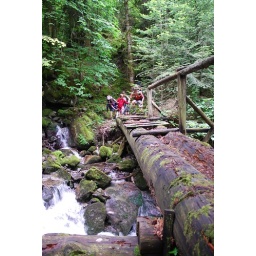
bridge over troubled water